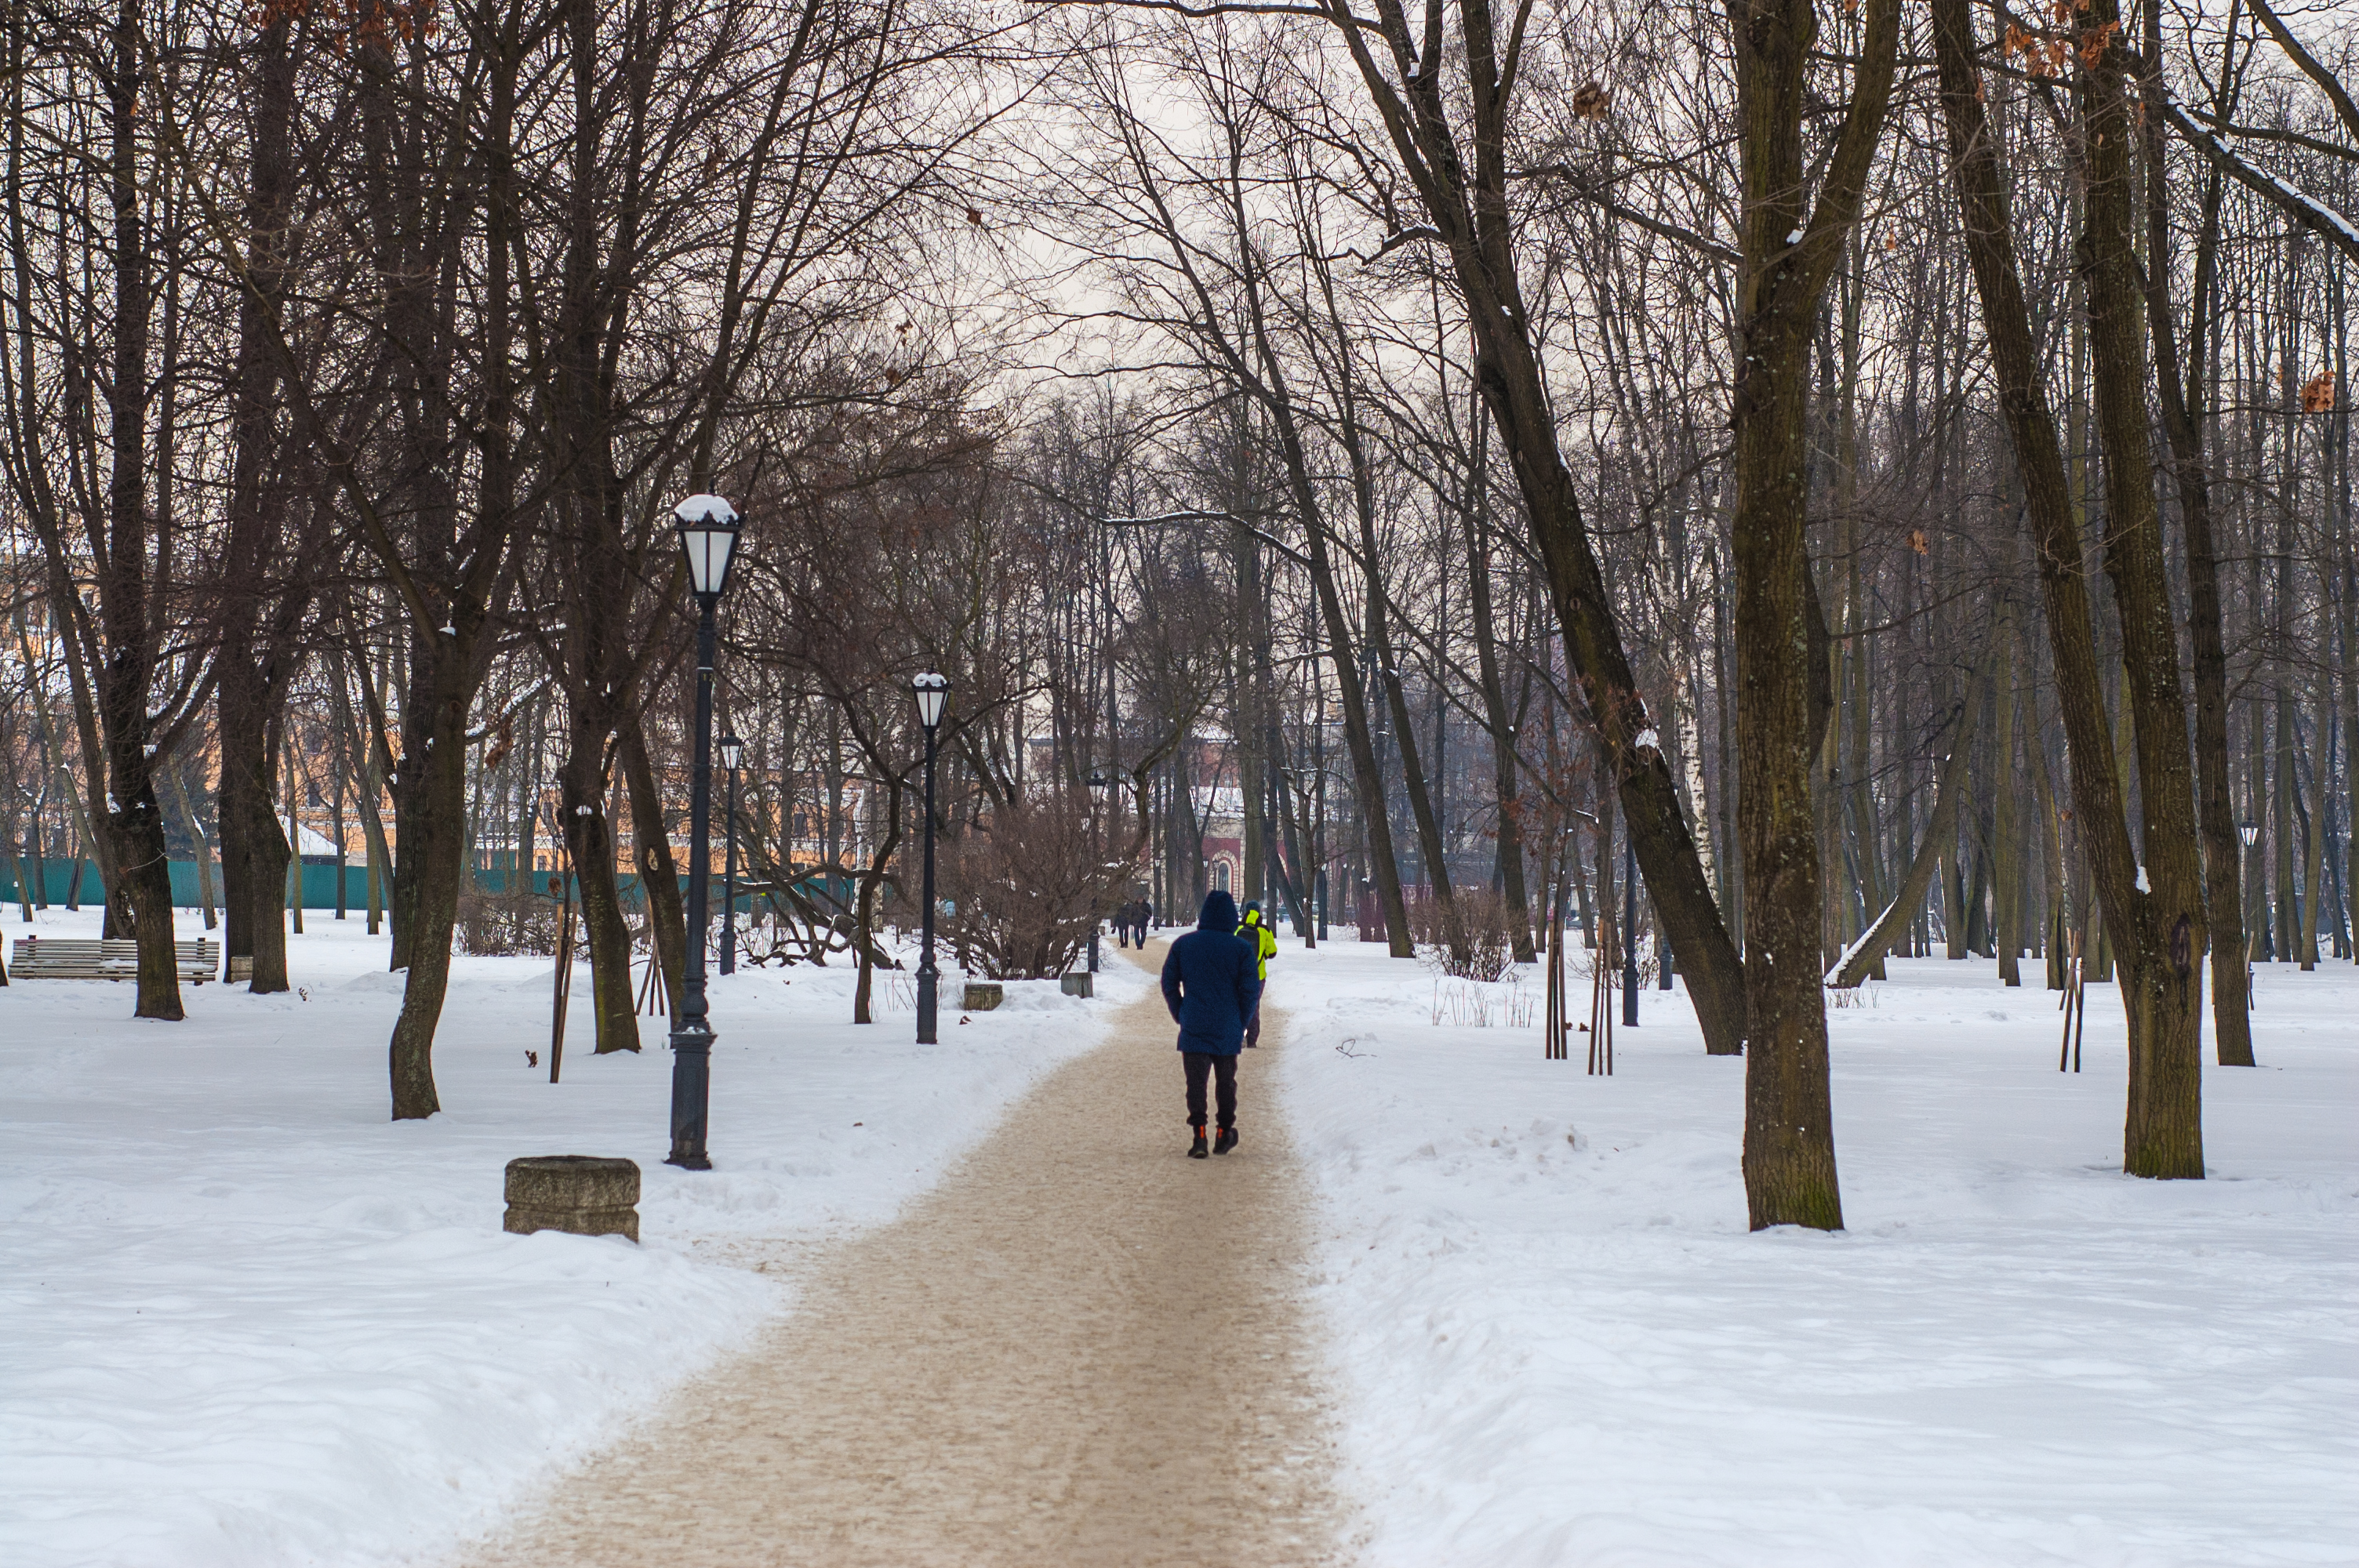
images, snow, branch, plant, natural landscape, People in nature, tree, freezing, twig, sky, wood, woody plant, recreation, deciduous, leisure, road, landscape, trunk, forest, grove, winter, woodland, frost, sidewalk, trail, walking, precipitation, pedestrian, street, path, Northern hardwood forest, city, autumn, winter storm, walkway, lane